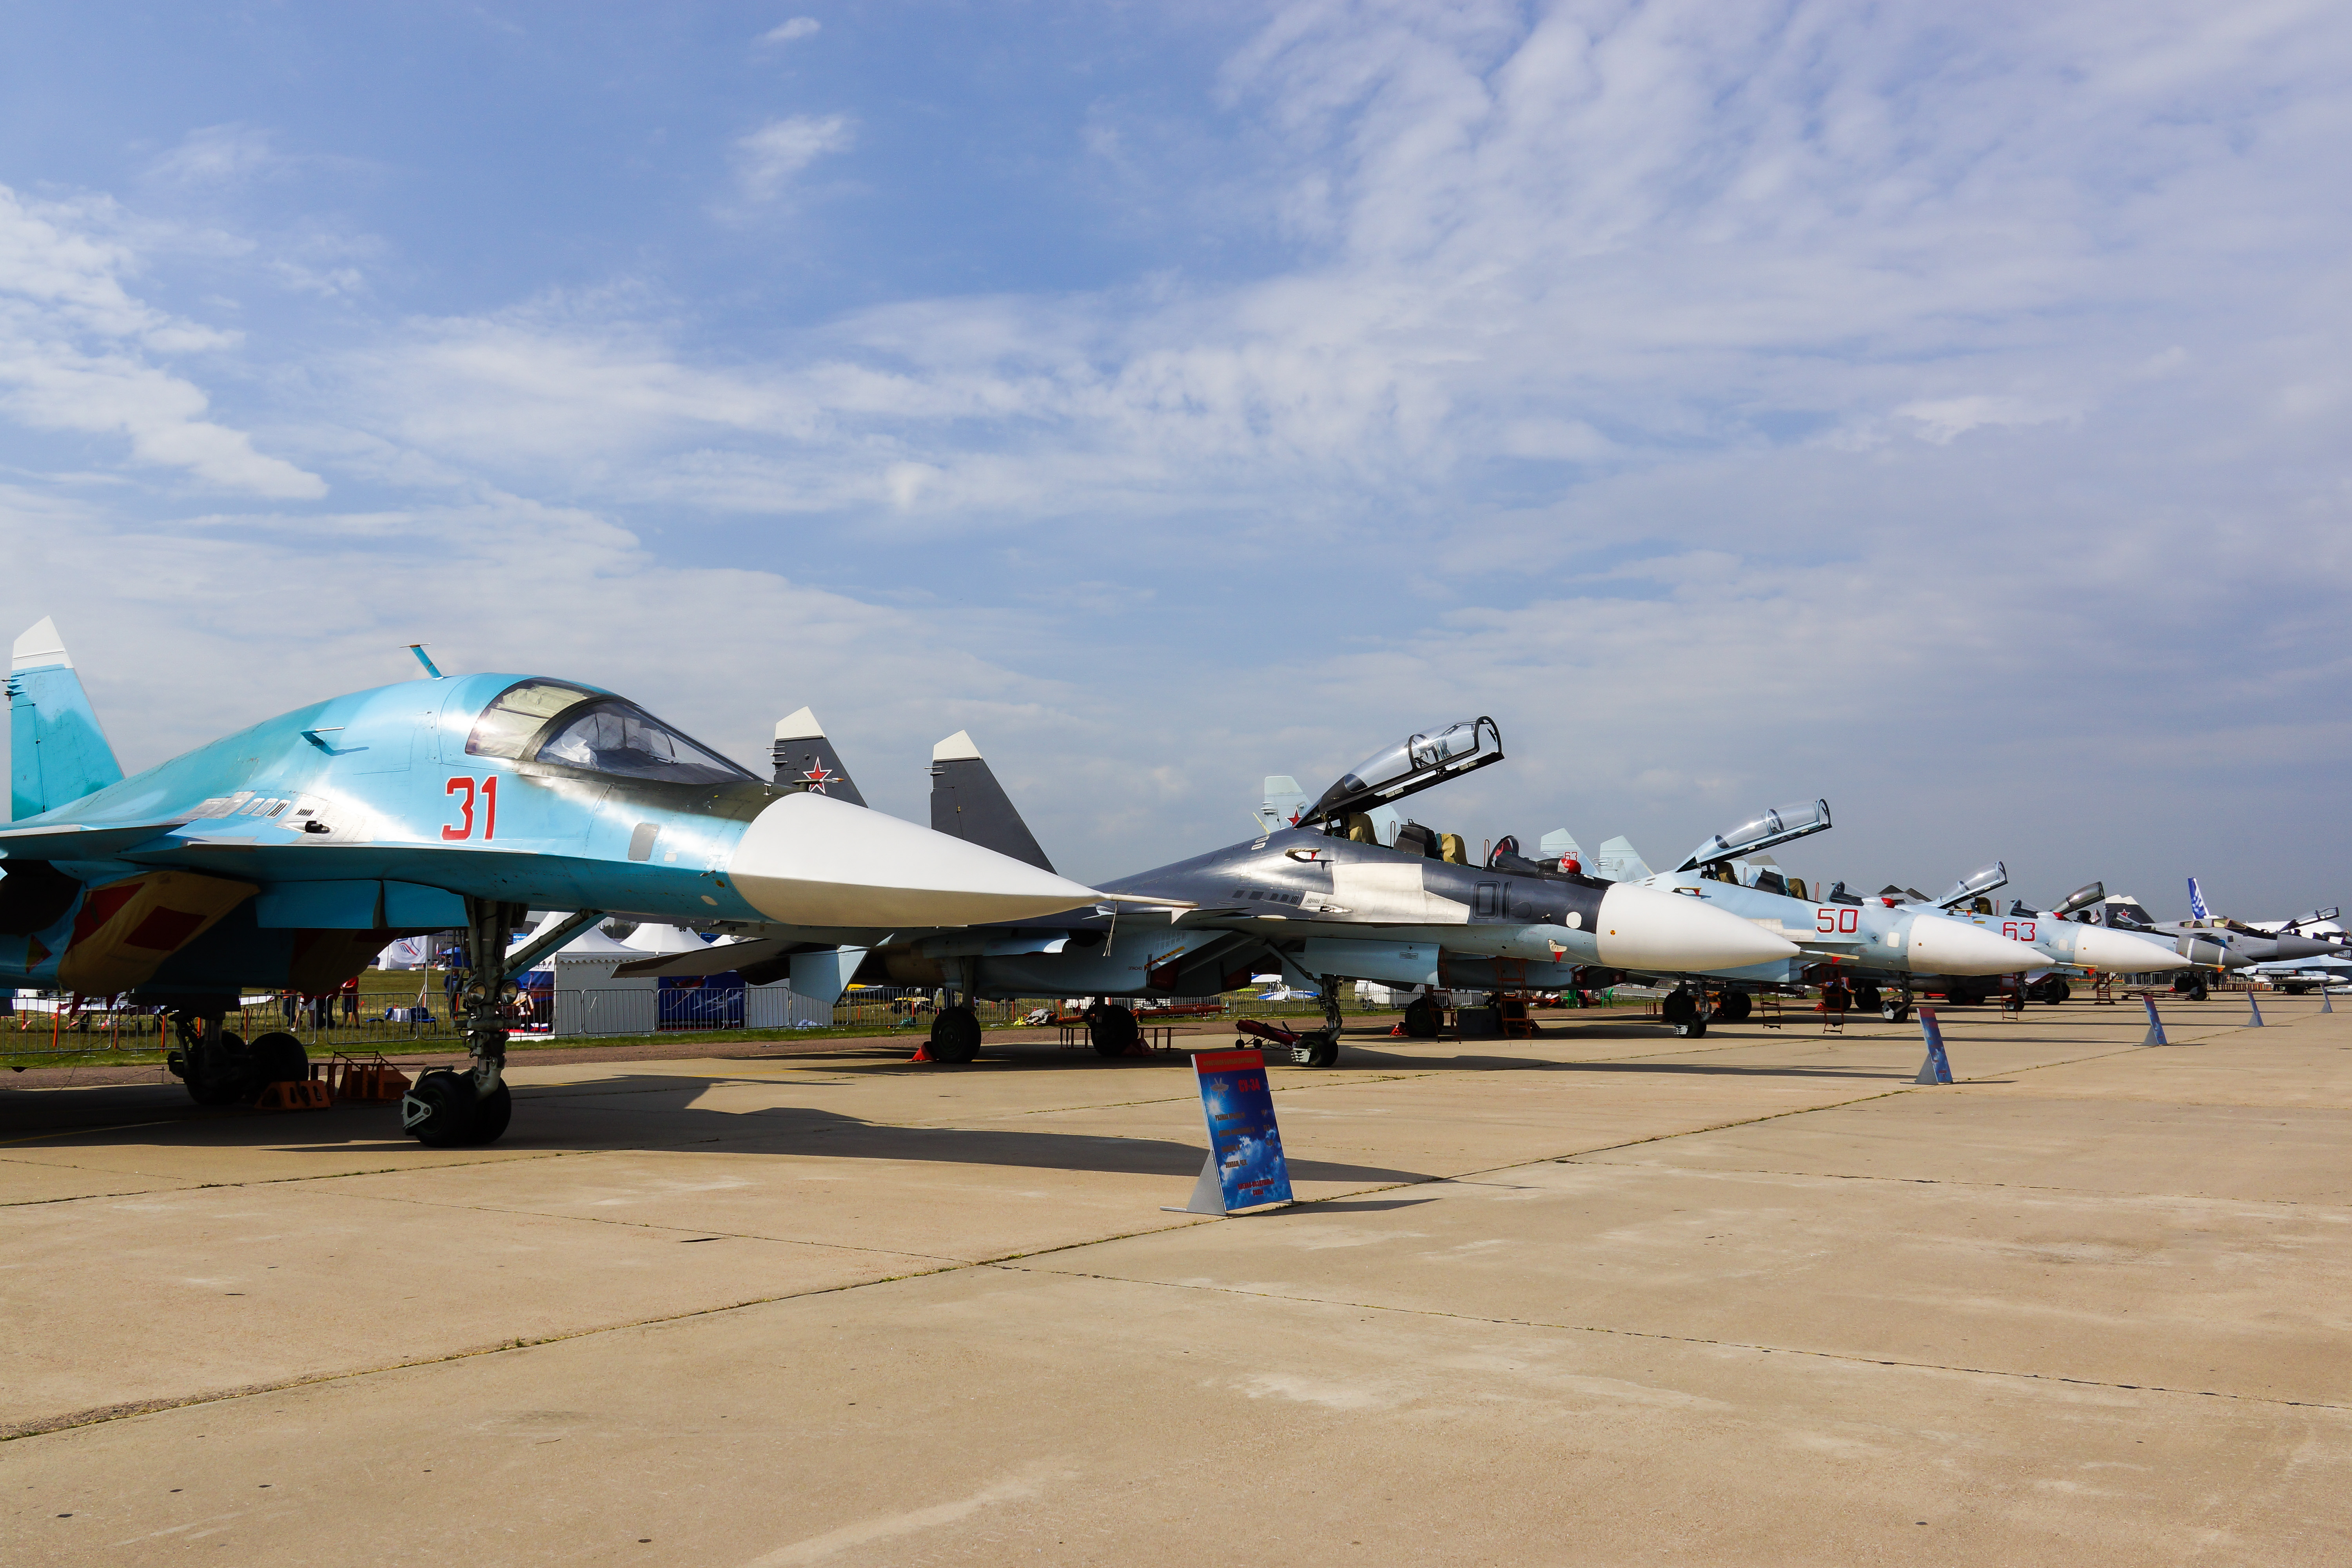
air show, statics, airplane, helicopter, aerodrome technology, aviation, military aviation, civil aviation, fighter, vehicle, sky, exhibition, maks, aircraft, mode of transport, cloud, military aircraft, fighter aircraft, aerospace engineering, airport apron, air force, jet aircraft, aerospace manufacturer, air travel, cumulus, runway, ground attack aircraft, service, meteorological phenomenon, flap, machine, monoplane, supersonic aircraft, airport, general aviation, aircraft engine, fin